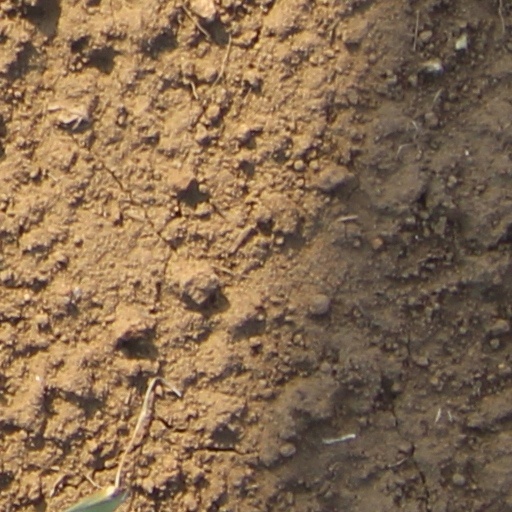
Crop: wheat